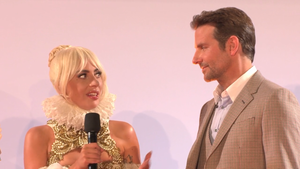
A Star Is Born ou Une étoile est née est un film musical américain coécrit, coproduit et réalisé par Bradley Cooper, sorti en 2018. Salué à la fois par le public et les critiques, le film et sa bande originale remportent plus d'une soixantaine de prix.